Slam Stewart

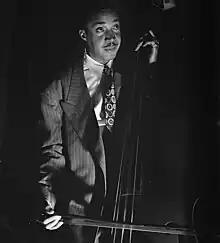
Slam Stewart, c. 1946

Leroy Eliot "Slam" Stewart (September 21, 1914December 10, 1987) was an American jazz double-bass player whose trademark style was his ability to bow the bass (arco) and simultaneously hum or sing an octave higher. He was a violinist before switching to bass at the age of 20.